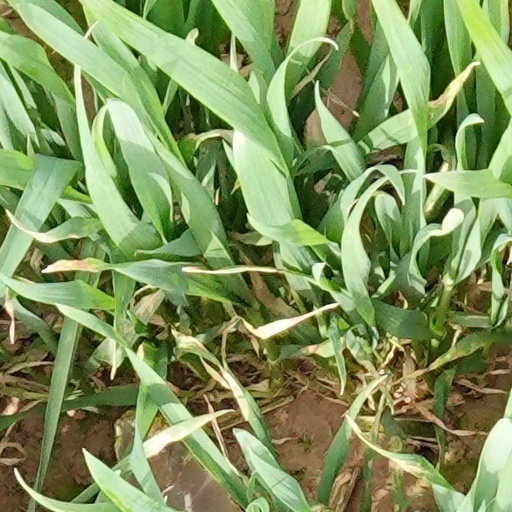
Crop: wheat